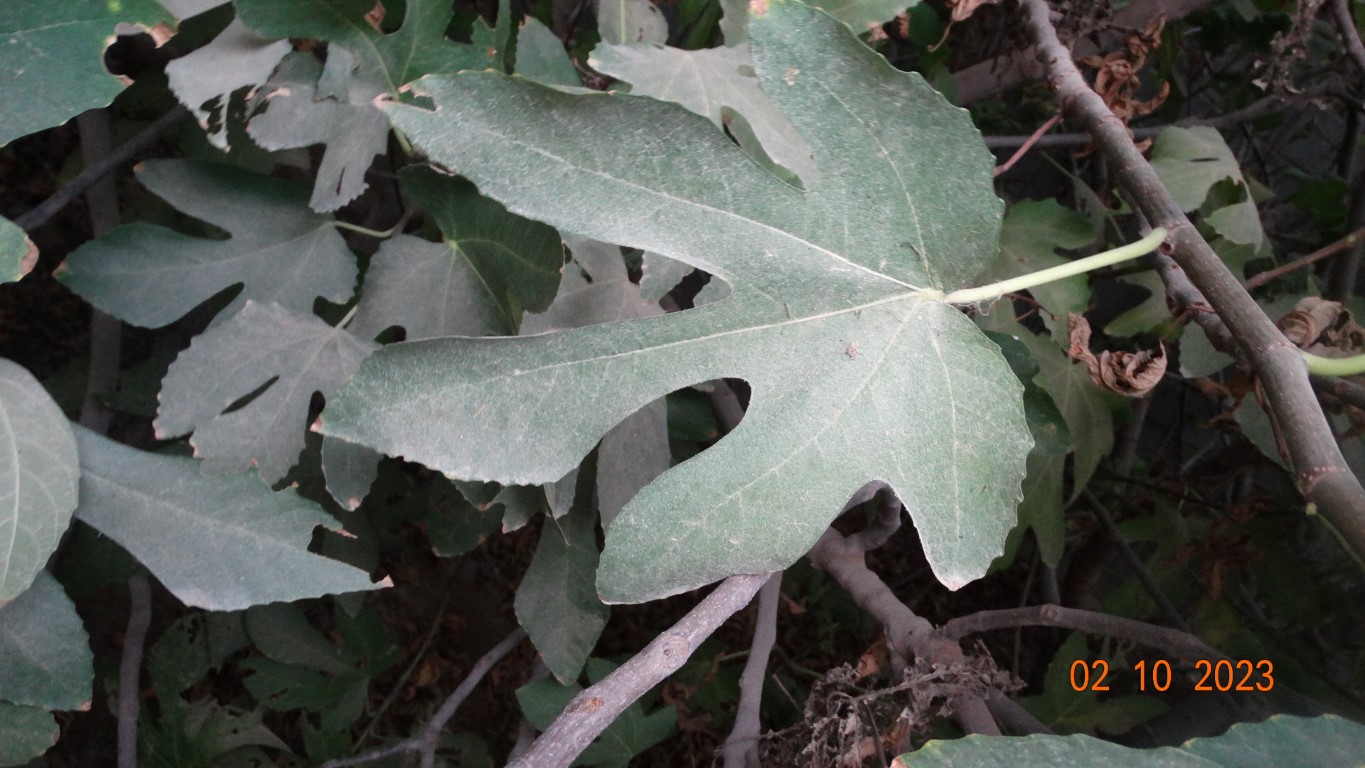
Label: healthy